Centralia Commercial Historic District

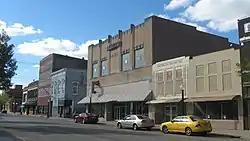

The Centralia Commercial Historic District is a historic commercial district comprising several blocks of Broadway in downtown Centralia, Illinois. The district includes 57 contributing buildings as well as a historic water tower and sign. Centralia's business district developed around the Illinois Central Railroad tracks, as the town was established by and named for the railroad. The earliest buildings in the district date from the 1850s, as the city was platted in 1853. Centralia's first commercial buildings were mainly designed in the Italianate style, which was predominant until the end of the 19th century; the Romanesque Revival style also gained popularity in the 1880s. Around the turn of the century, the Commercial style became the most popular style in the district. The Renaissance Revival and Classical Revival styles can also be seen in buildings from this era, and by the 1930s Art Deco and Modernist architecture became popular.